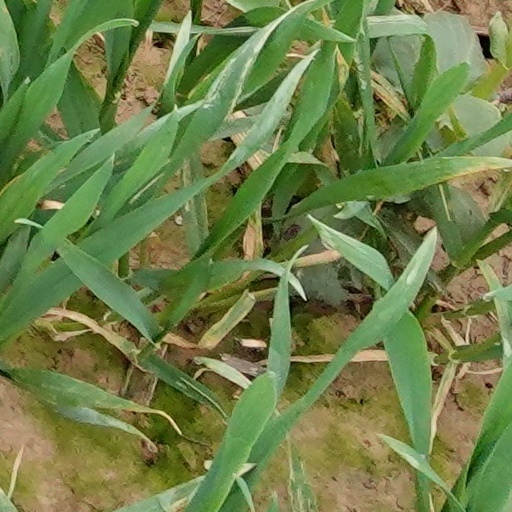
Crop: wheat